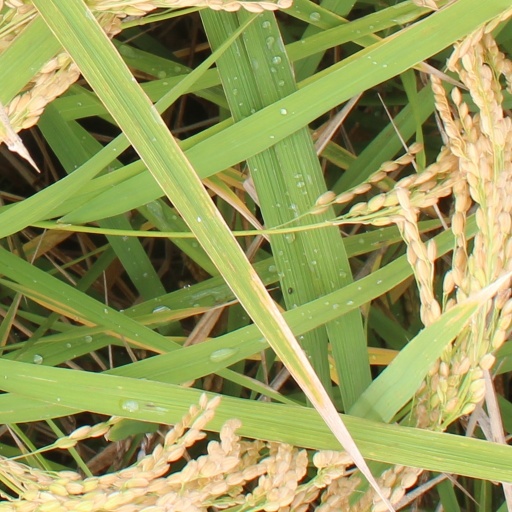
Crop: rice